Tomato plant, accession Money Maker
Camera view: bottom (45 deg); turntable rotation: 270 degrees
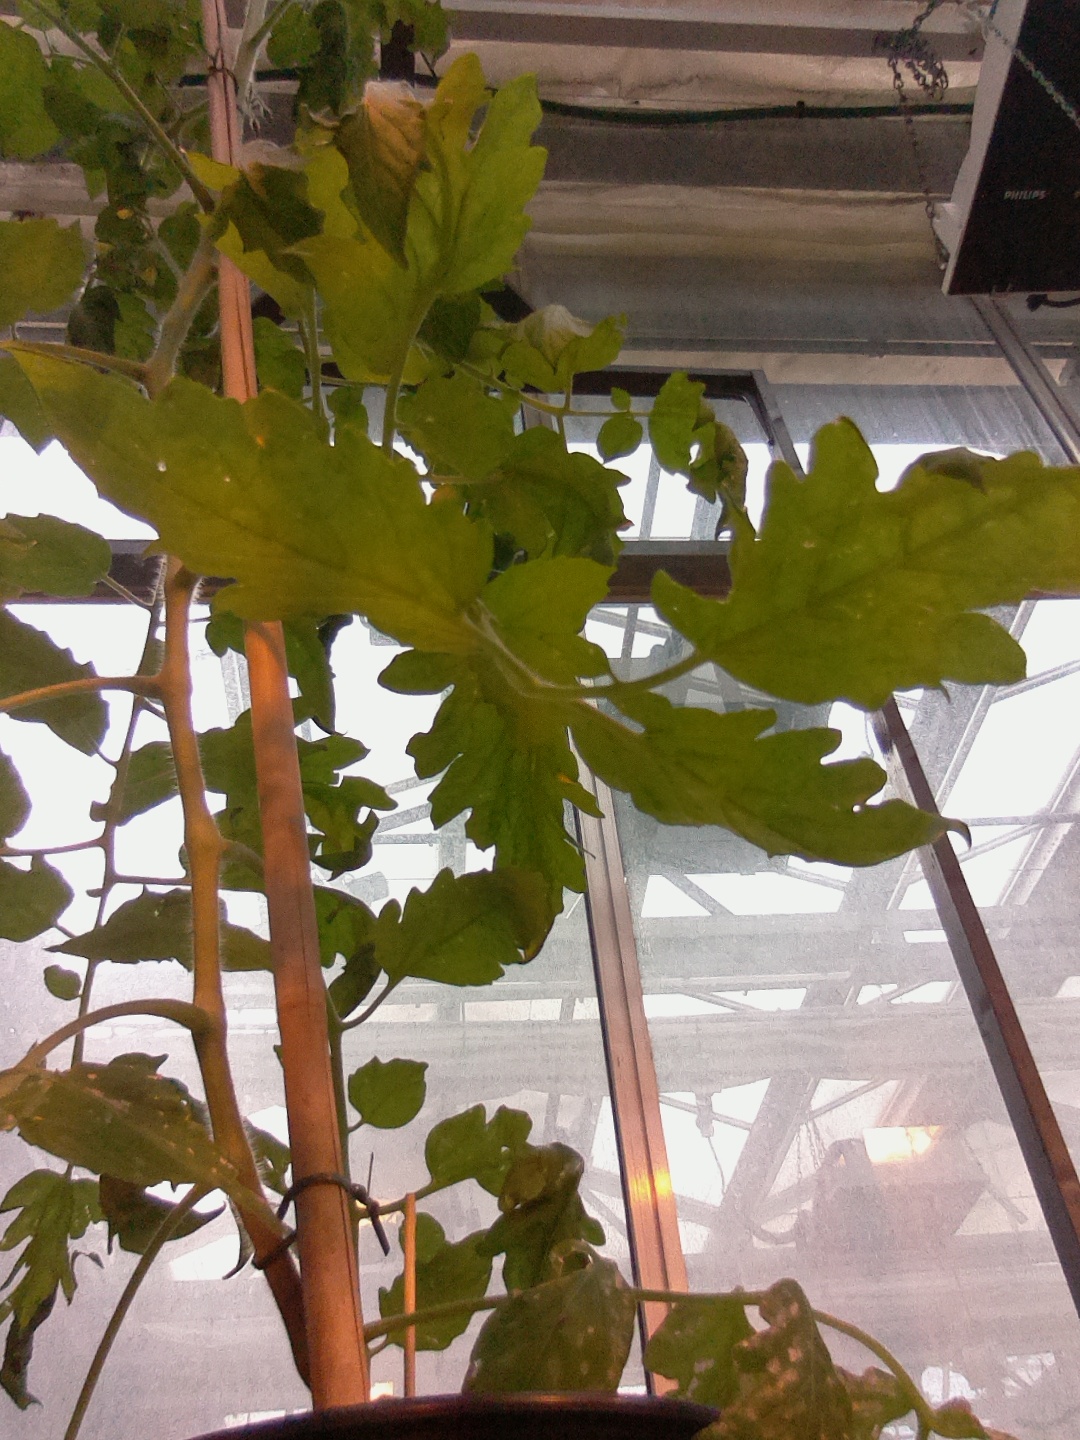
BBCH growth stage 67: Full flowering, 70%-80% of flowers open, more petals falling